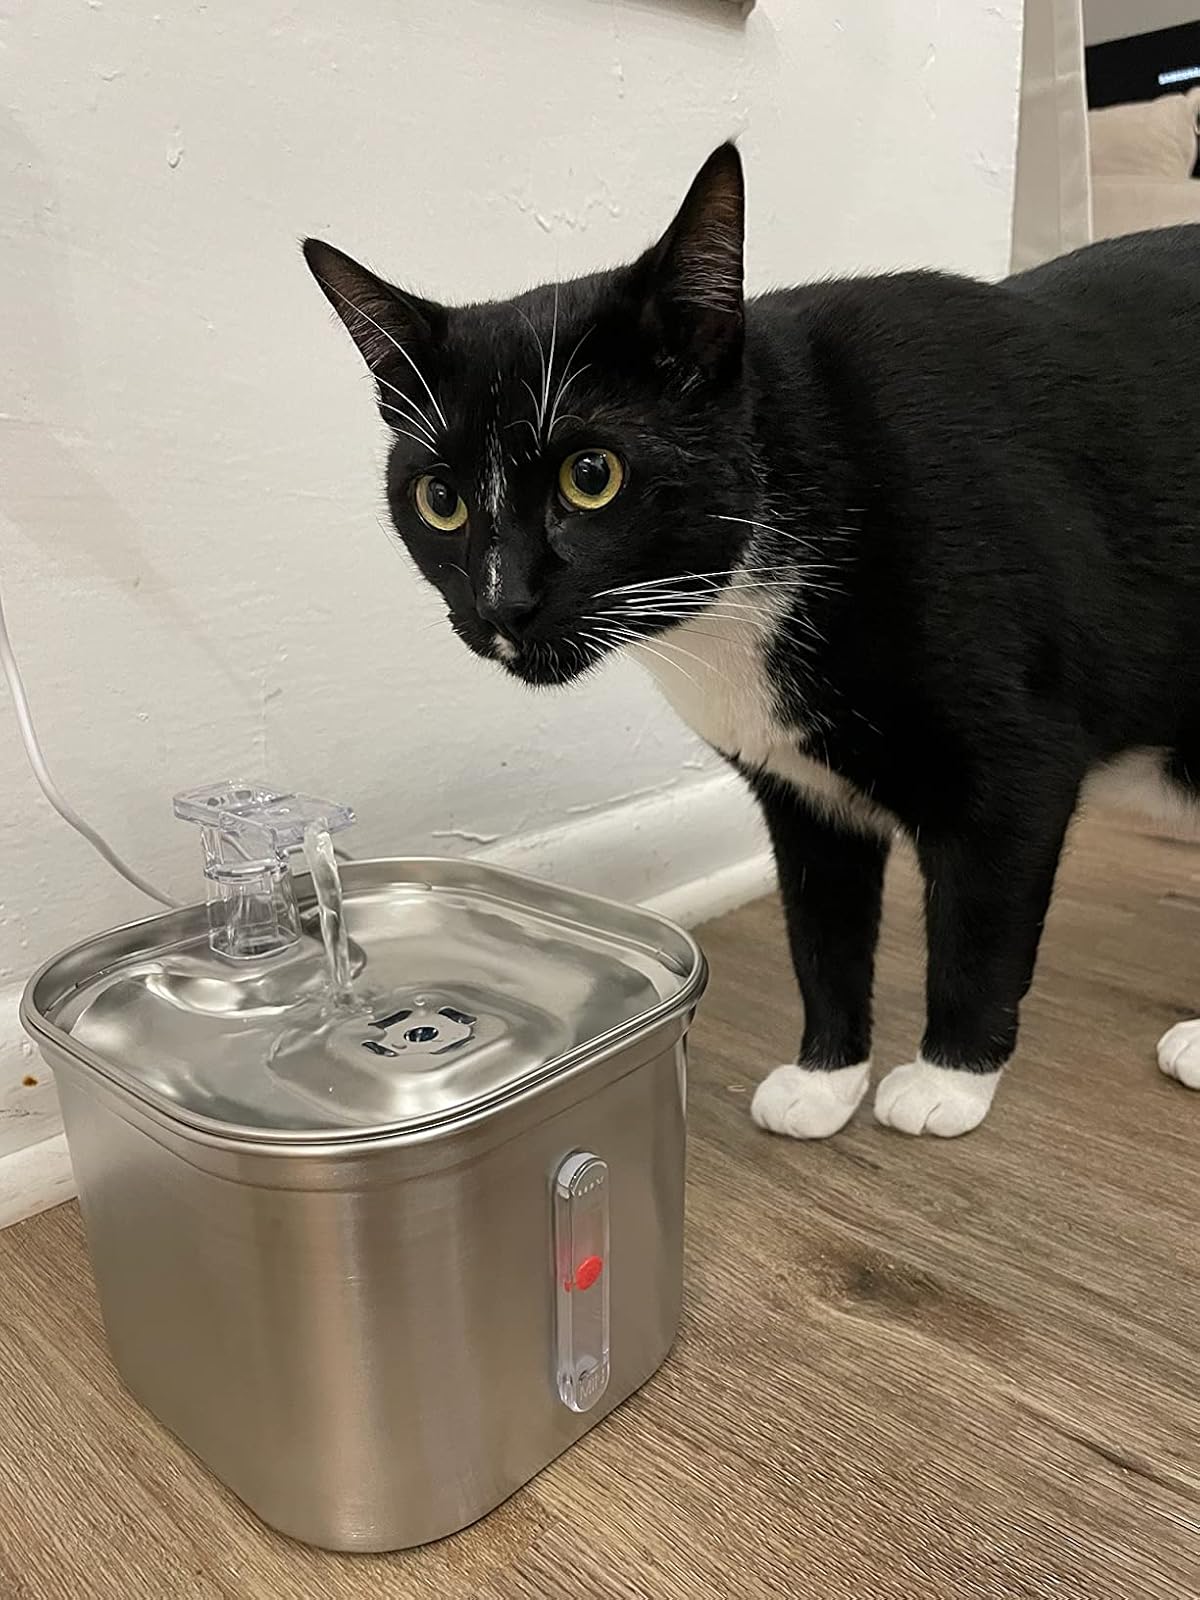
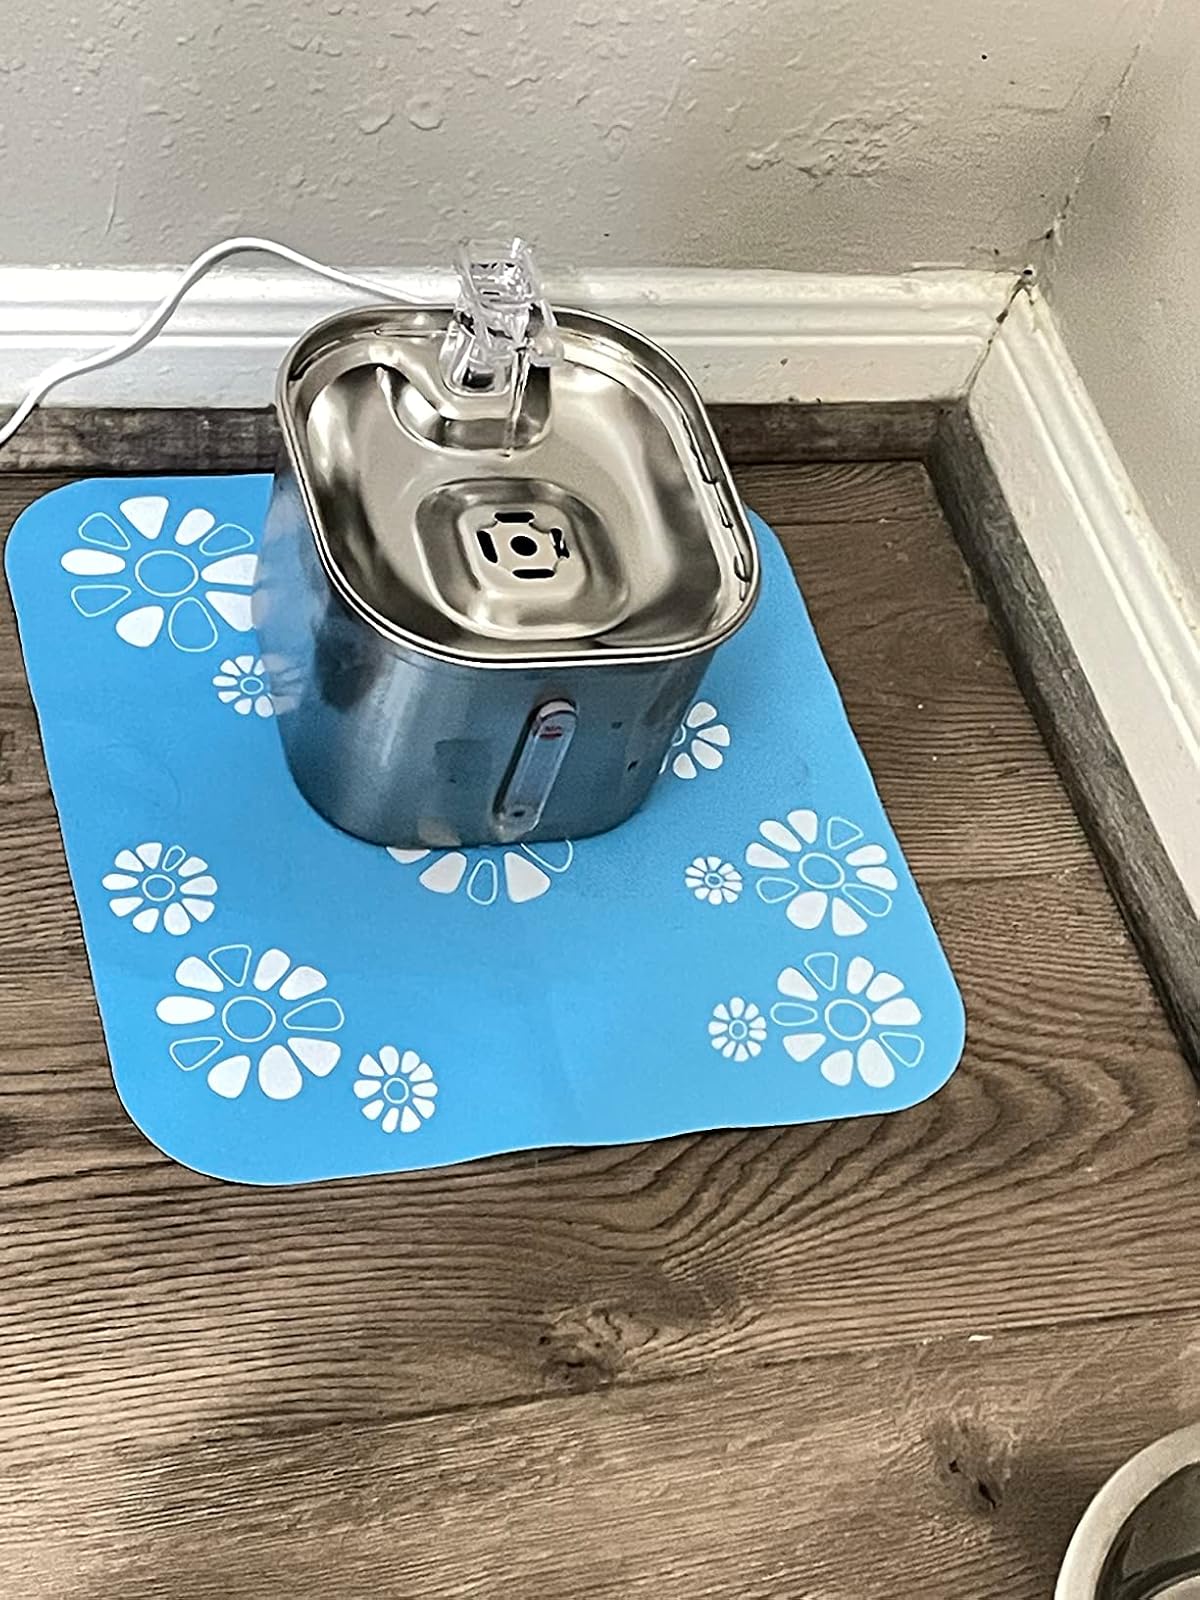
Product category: items_bowl
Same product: yes